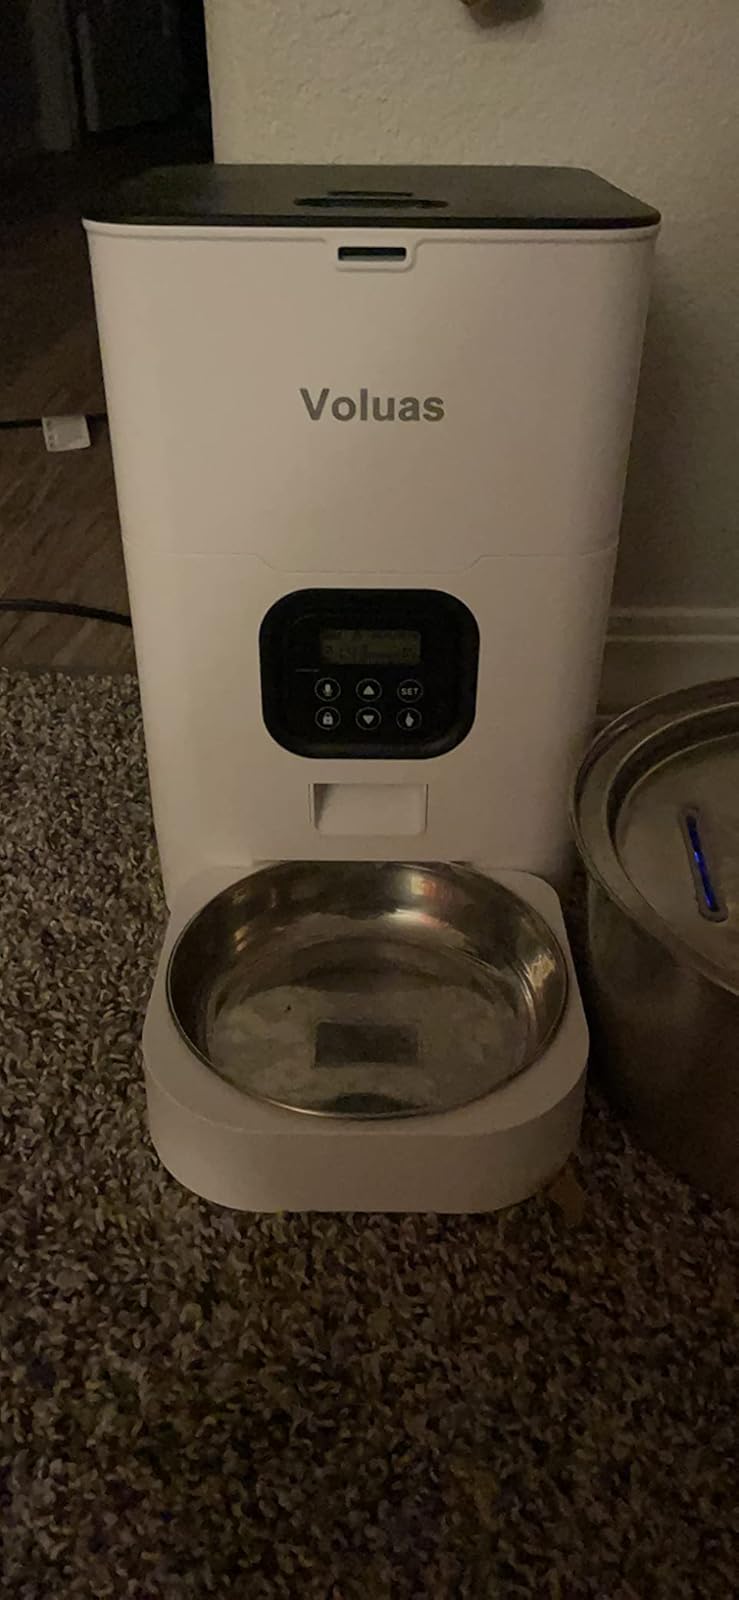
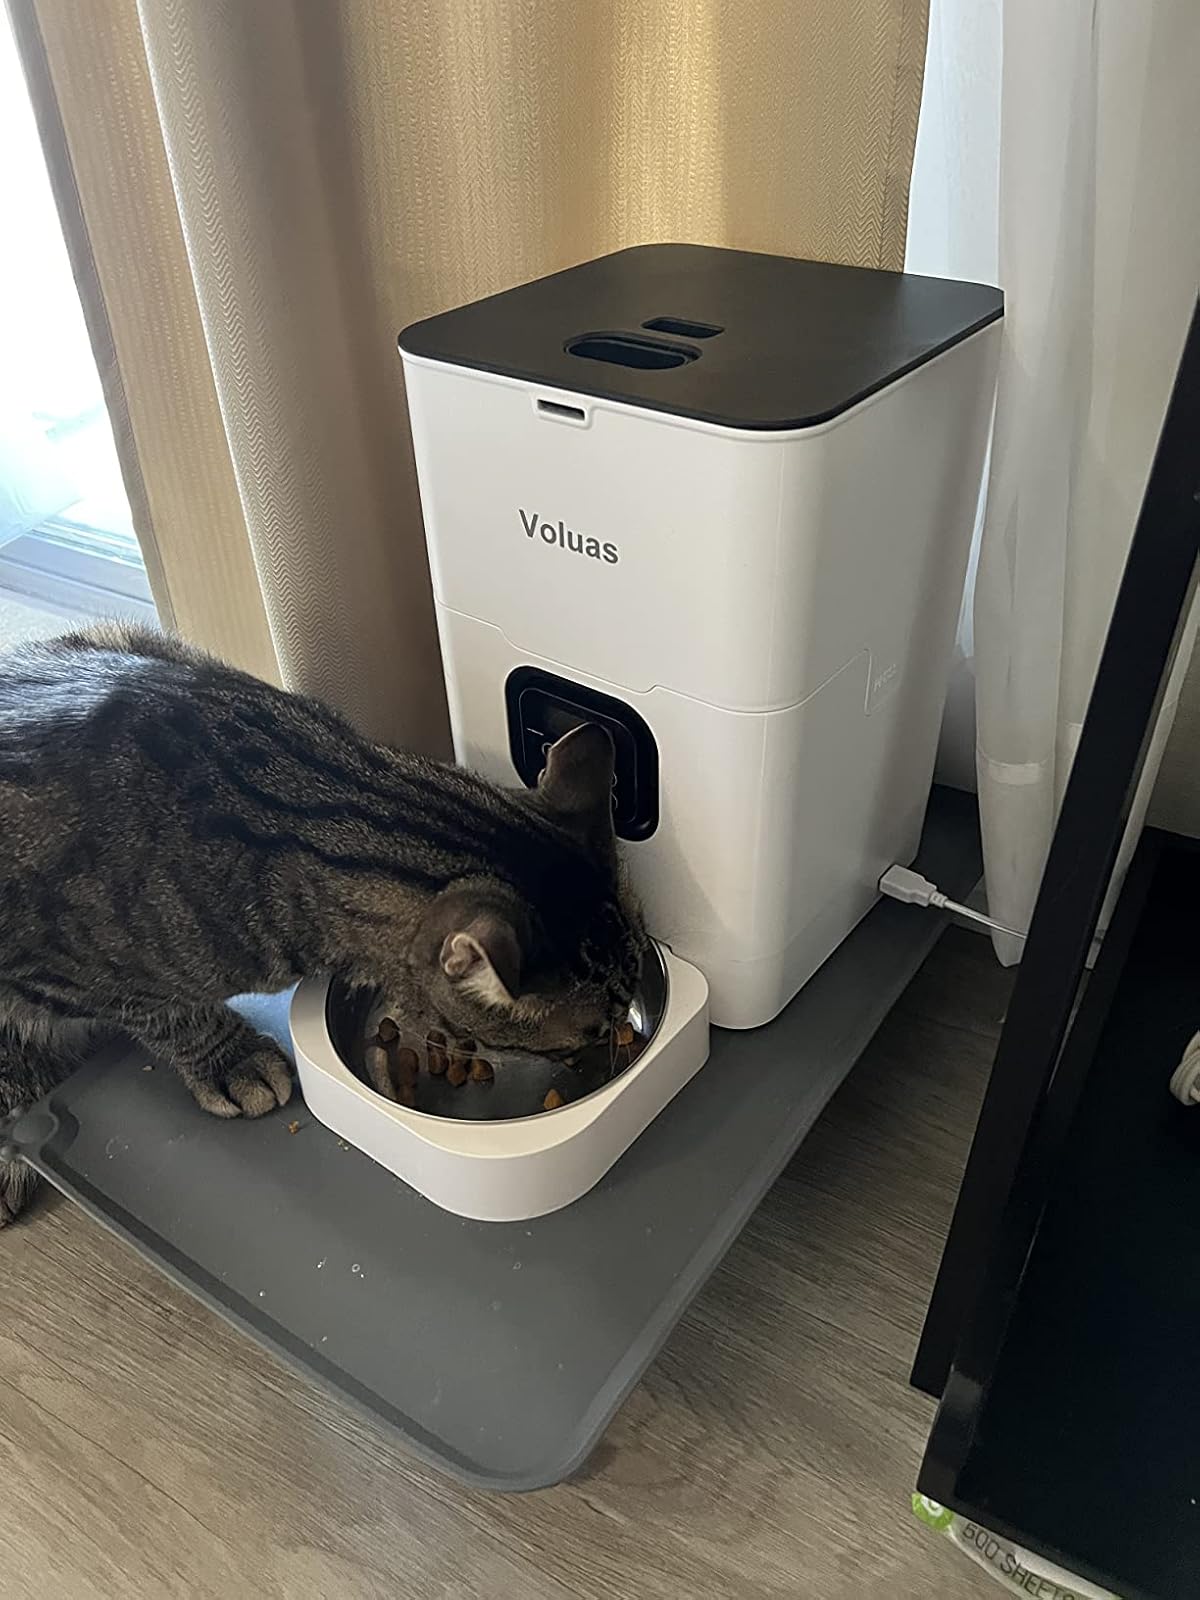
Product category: items_feeder
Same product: yes